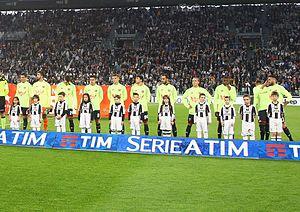
Le Genoa Cricket and Football Club, abrégée en Genoa CFC ou plus communement Genoa est un club italien de football basé à Gênes fondé en 1893.